Reading Railroad Massacre

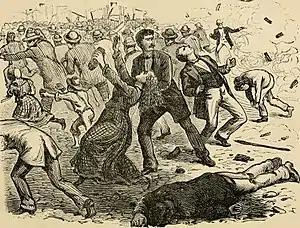
A contemporary illustration of "The Scene After the First Volley"

The Reading Railroad Massacre occurred on July 23, 1877, when strikes in Reading, Pennsylvania, led to an outbreak of violence, during which 10 to 16 people were killed and between 20 and 203 were injured. It was the climax of local events during the Great Railroad Strike of 1877 towards the end of the Long Depression of 1873–1879, following arson and riots against local facilities of the Philadelphia and Reading Railway.